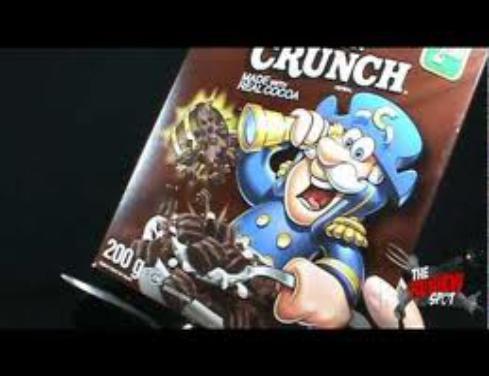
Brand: Cap'n Crunch
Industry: Food